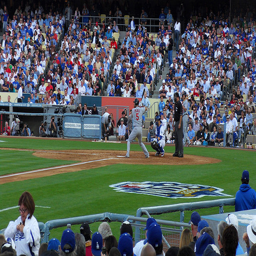
A baseball game with lots of people wearing blue hats.
A man stands at a base surrounded by people in bleachers.
Fans sitting and watching a batter at a baseball game.
A baseball player is about to swing at a pitch.
A baseball player at bat with the umpire and catcher behind him and a stadium audience surrounding him.